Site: brandenburg
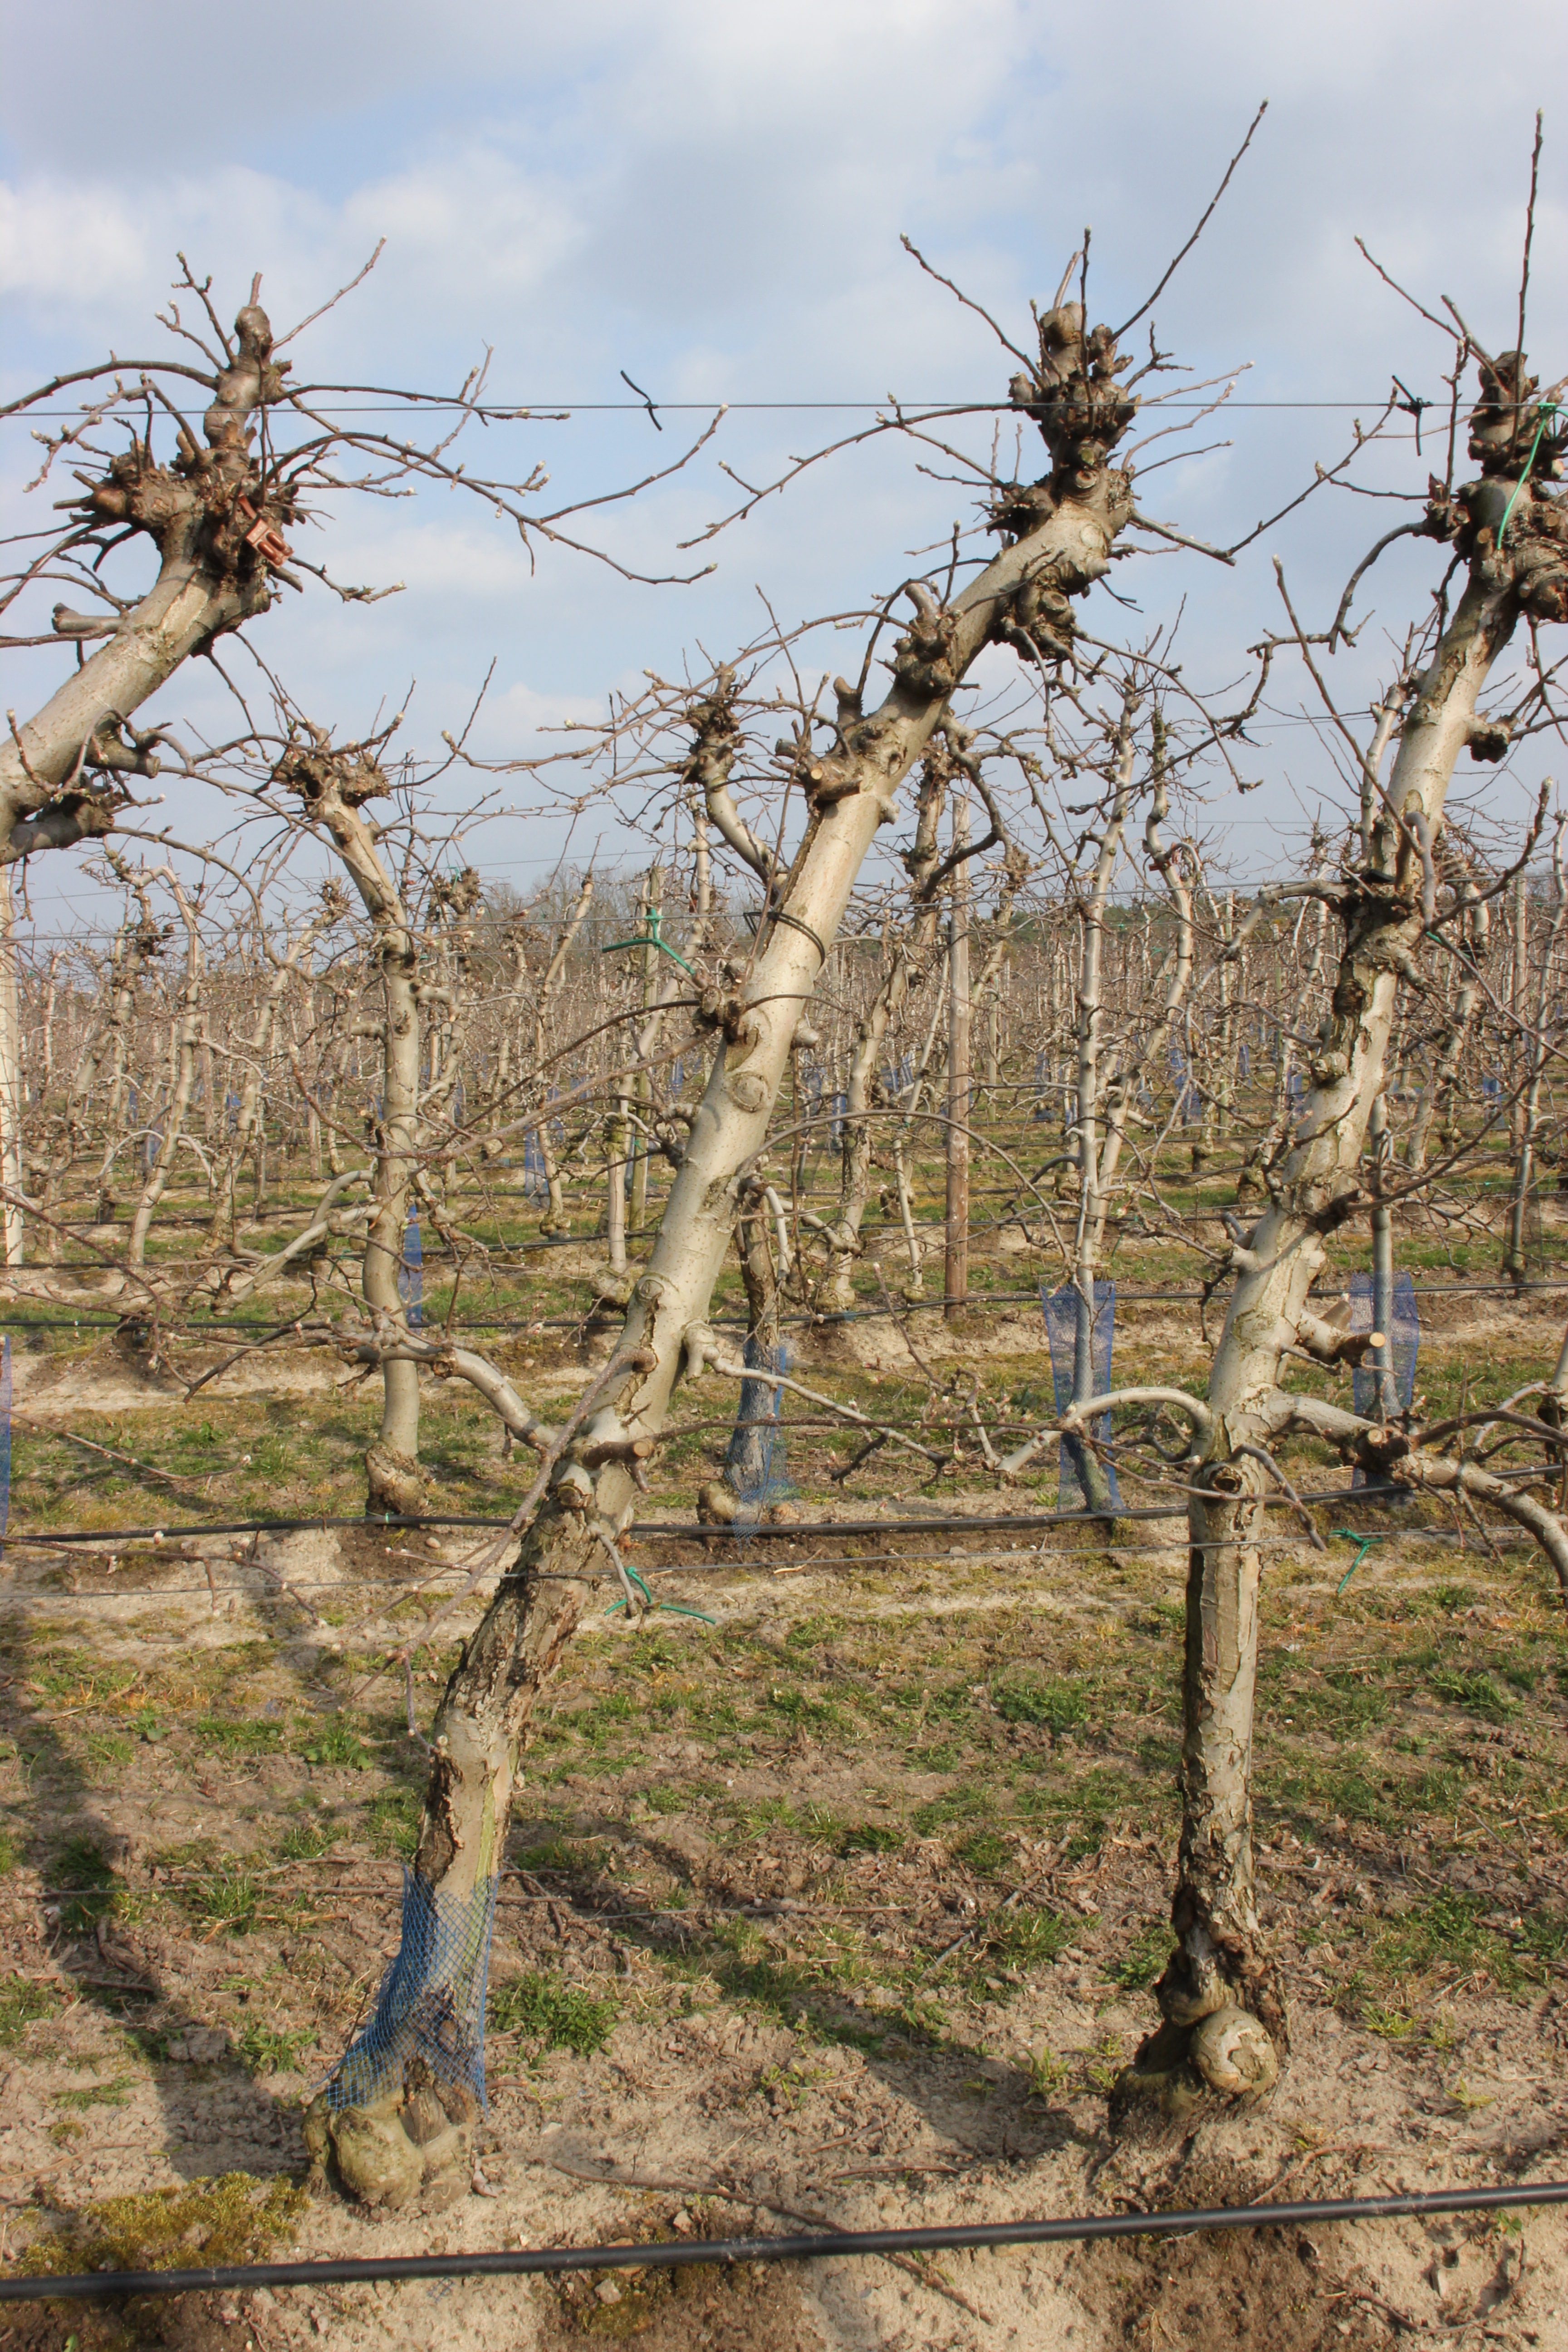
Growth stage (BBCH 03): Bud development